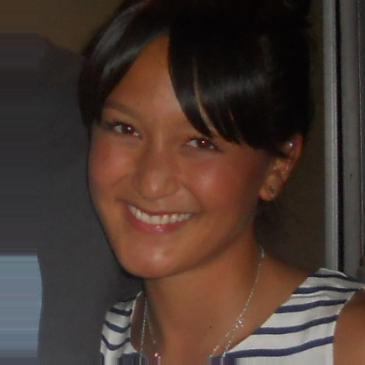
Age: 23